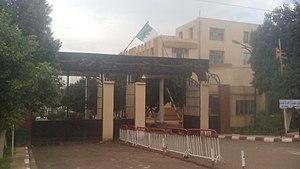
Université uhbc de hay Salem